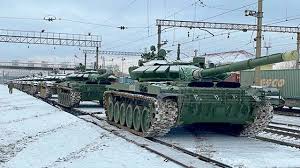
Label: Tank